Black-Eyed Susan

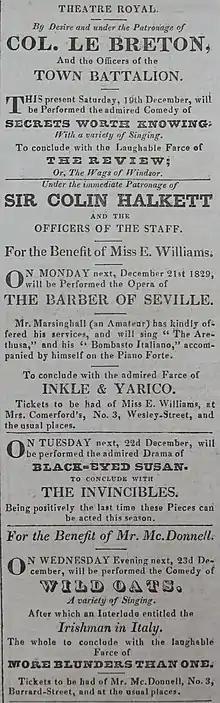
"Black-Eyed Susan" on the bill of the Theatre Royal, Jersey, in December 1829

Black-Eyed Susan; or, All in the Downs is a comic play in three acts by Douglas Jerrold. The story concerns a heroic sailor, William, who has been away from England for three years fighting in the Napoleonic Wars. Meanwhile, his wife, Susan, has fallen on hard times and is being harassed by her crooked landlord uncle. A smuggler named Hatchet offers to pay her debts because he wants her for himself; he tries to persuade her that William is dead. Soon after William returns to solve this problem, his drunken, dastardly captain tries to seduce Susan. William, not recognising his captain from behind, strikes him with his cutlass. He is court-martialled for attacking a senior officer and sentenced to be hanged. But it turns out that he had been discharged from the navy before he struck his captain, so all ends well. Much of the humour in the piece centers on the sailor's nautical dialect, combined with his noble character. The play is a nautical melodrama (with all its stock characters) that praises the patriotic British tar (sailor) while critiquing authoritarianism in the British Navy. Aspects of the story were later parodied in "H.M.S. Pinafore" (1878).